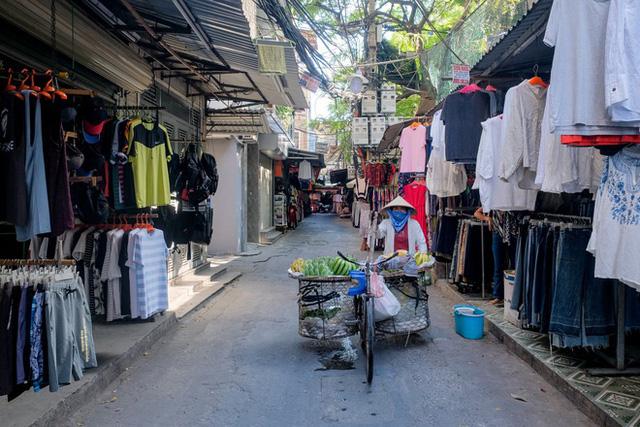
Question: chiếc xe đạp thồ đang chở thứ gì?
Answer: chiếc xe đạp thồ đang chở những nải chuối